Theodora Bosanquet

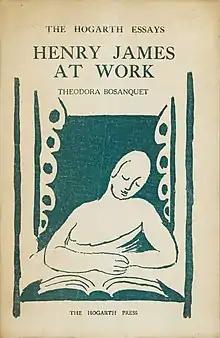
"Henry James at Work" (1924)

In October 1907, shortly after her 27th birthday, Bosanquet began work for Henry James. His request had been for someone to transcribe edits and additions to his substantial body of work, James having undertaken a revision of his writings for the twenty-four-volume New York Edition. Bosanquet was an admirer of James's work, and had been introduced to his writings as a pre-teenager. She became a loyal amanuensis or, as James once referred to her, his 'Remington priestess', remaining with him until his death in 1916. A week after she had started in the role, James wrote to his brother William to describe:a new excellent amanuensis... a young boyish Miss Bosanquet, who is worth all the other (females) that I have had put together... There is no comparison!As James's health ailed during the last months of his life, Bosanquet remained loyal, including keeping the novelist's friends updated on his health. With the arrival of William James's wife and daughter, however, she and others were kept away from James. Bosanquet wrote of the in-laws as viewing her as too "presumptuous", particularly in keeping figures such as Edith Wharton - whose adultery they disapproved of - informed about the novelist's wellbeing. When James died in 1916, Bosanquet turned down an invitation to become Wharton's secretary in Paris, choosing instead to work for the final two years of the First World War in the War Trade Intelligence Department and Ministry of Food. In 1919, she received an MBE for her wartime work.